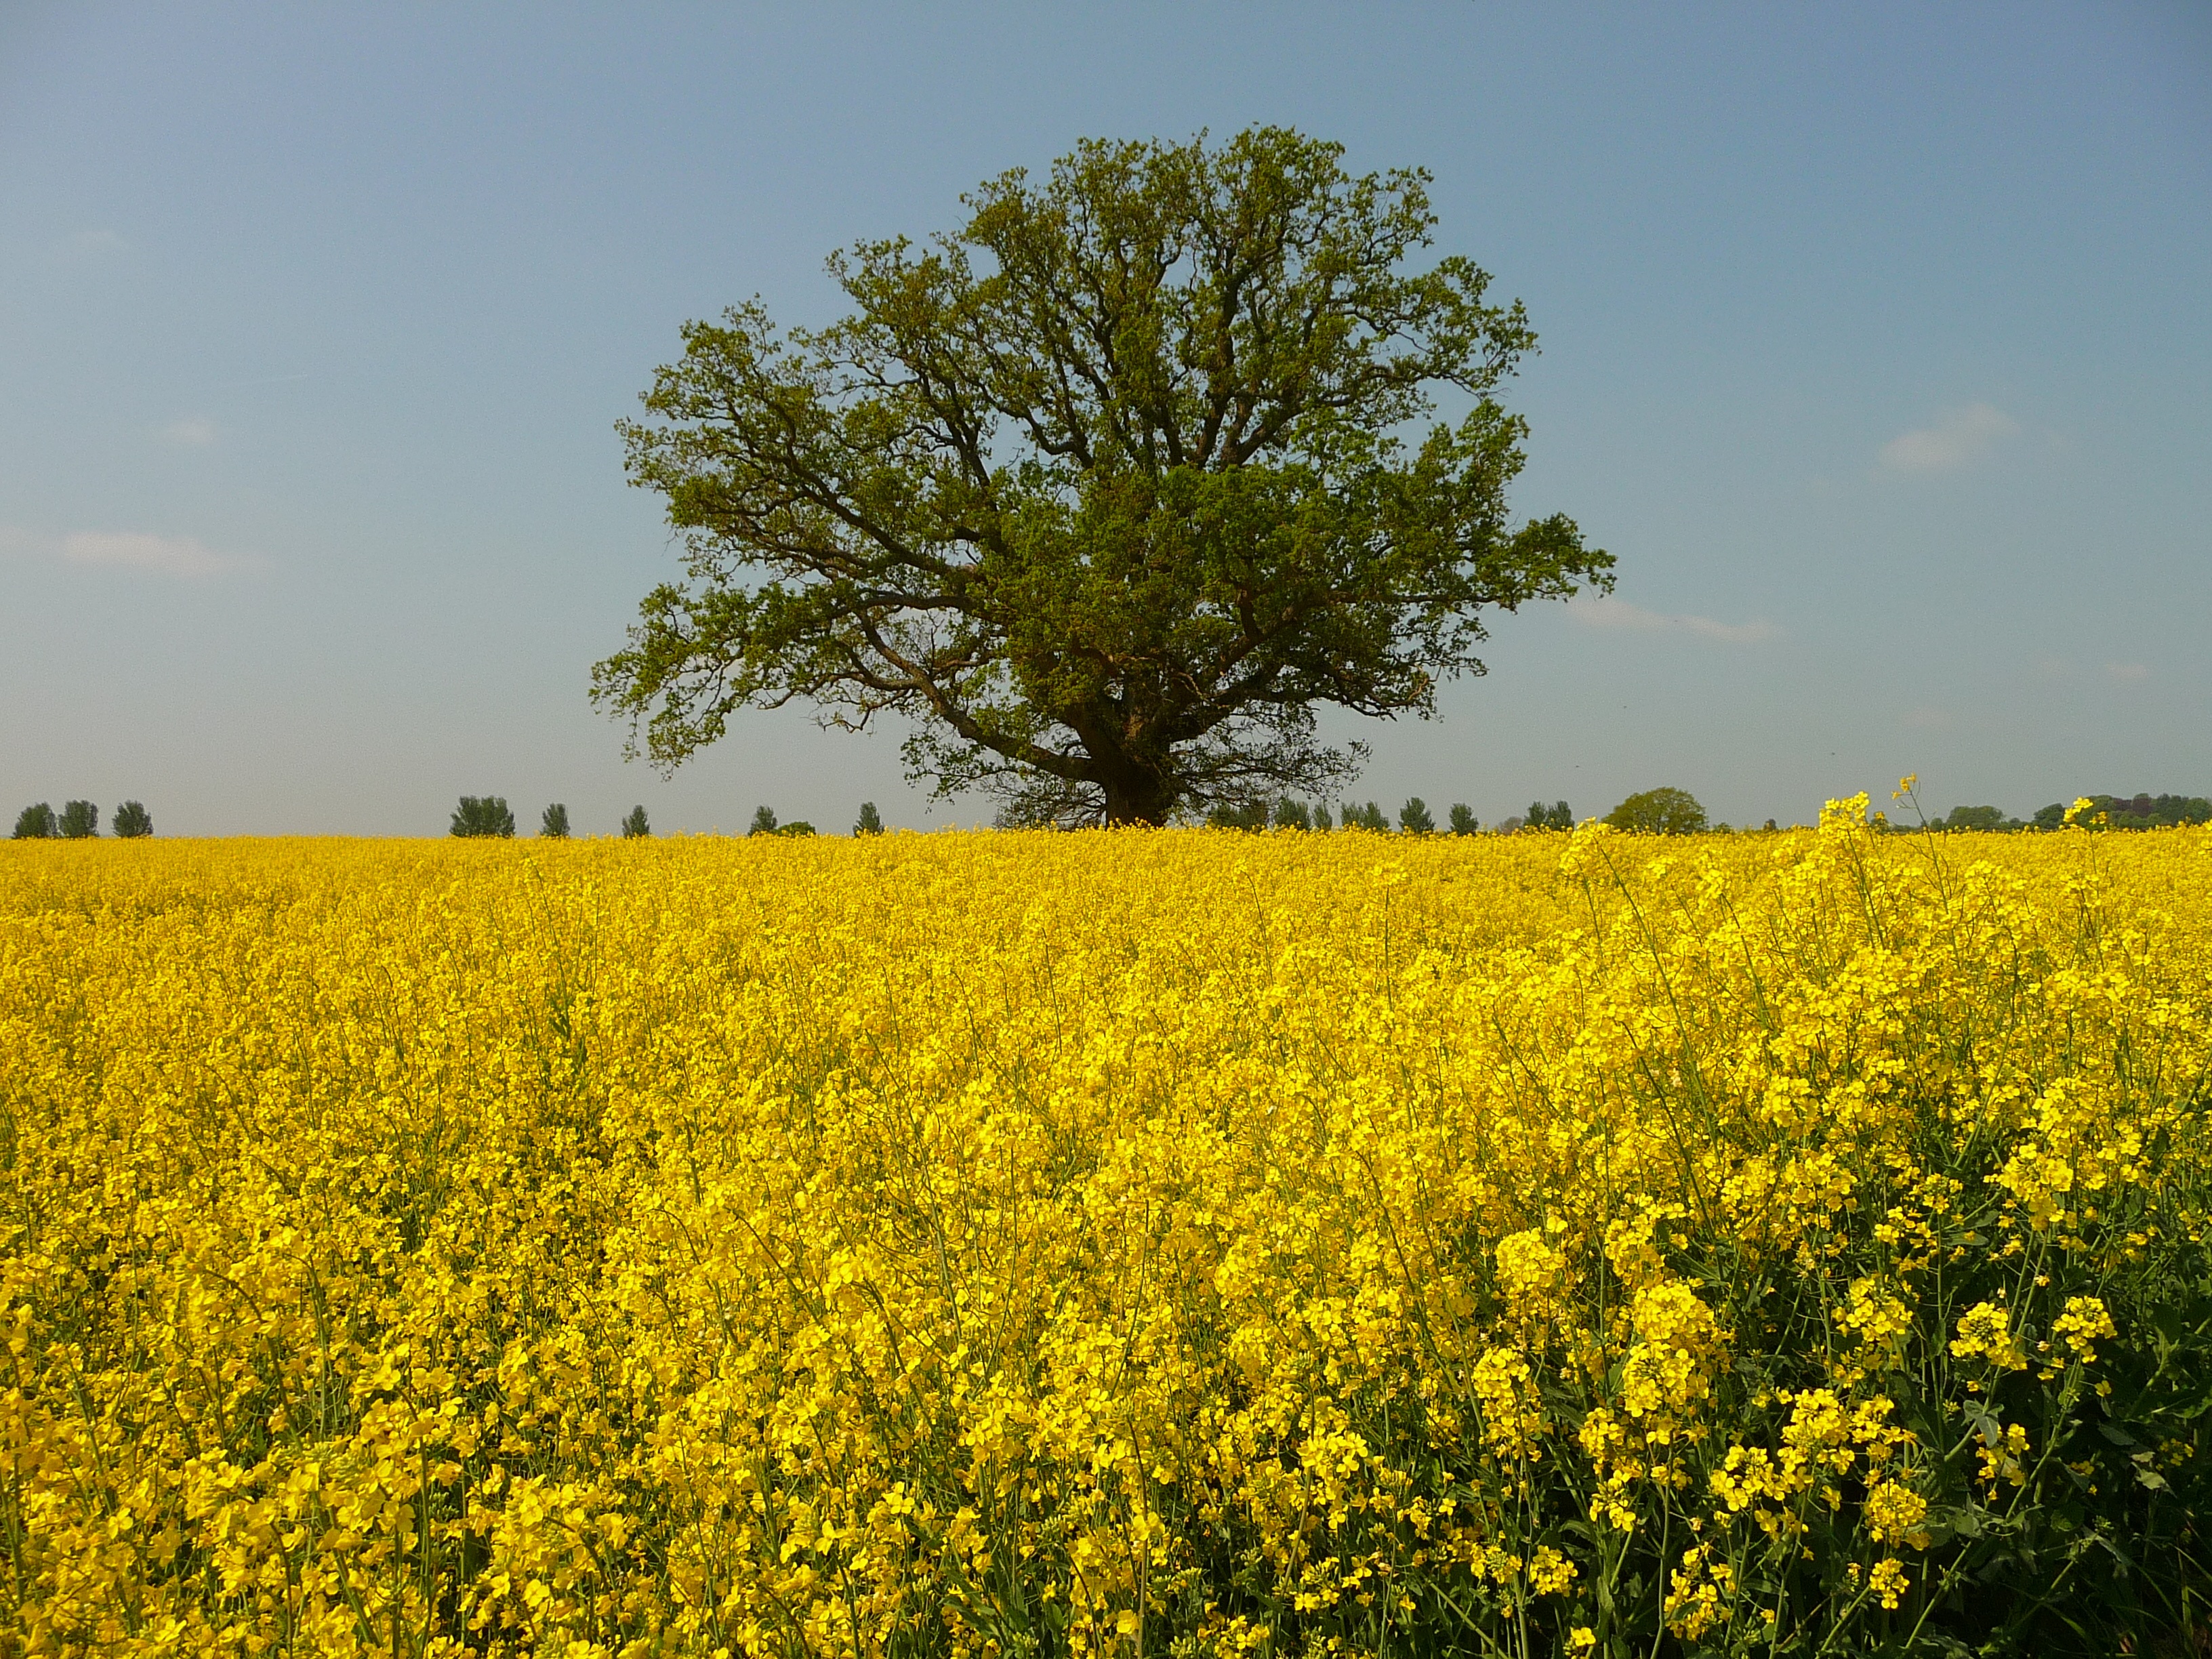
landscape, tree, nature, plant, field, meadow, prairie, countryside, flower, food, produce, vegetable, crop, yellow, agriculture, plain, rapeseed, canola, brassica, rural area, flowering plant, grass family, land plant, mustard plant, mustard and cabbage family, brassica rapa